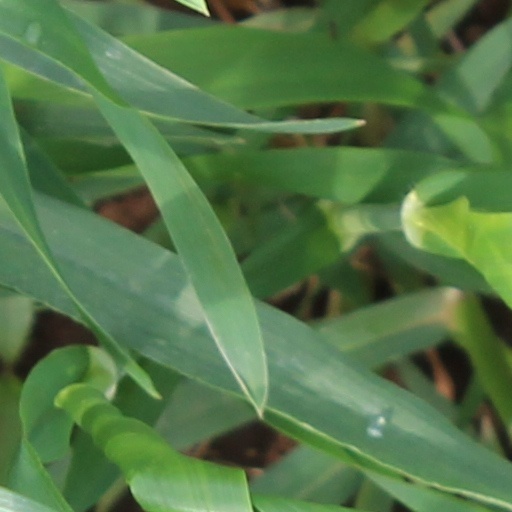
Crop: wheat